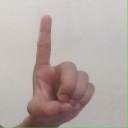
अक्षर: ड